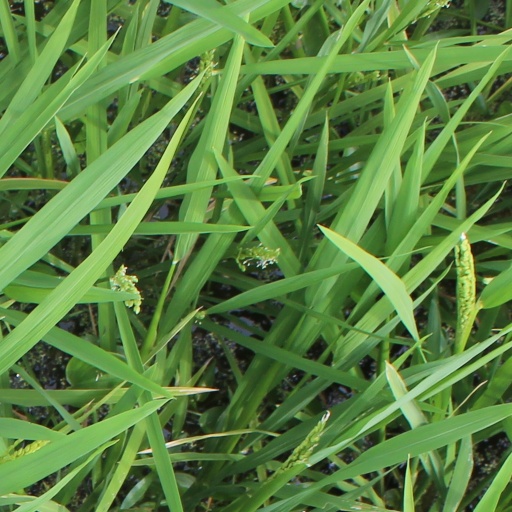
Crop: rice